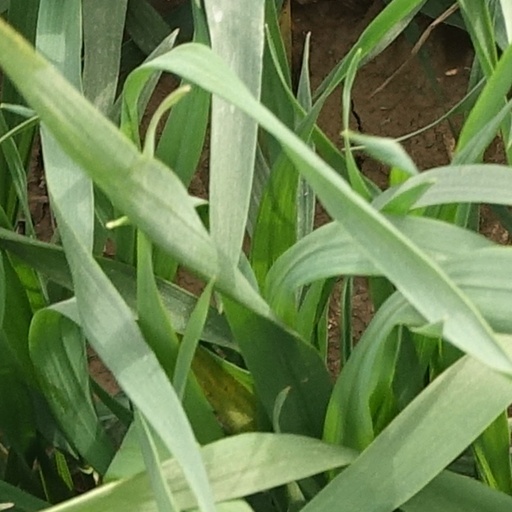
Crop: wheat